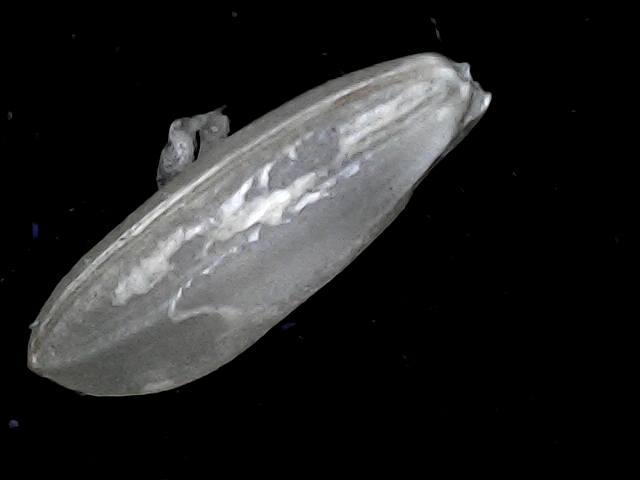
Rice variety: BD91